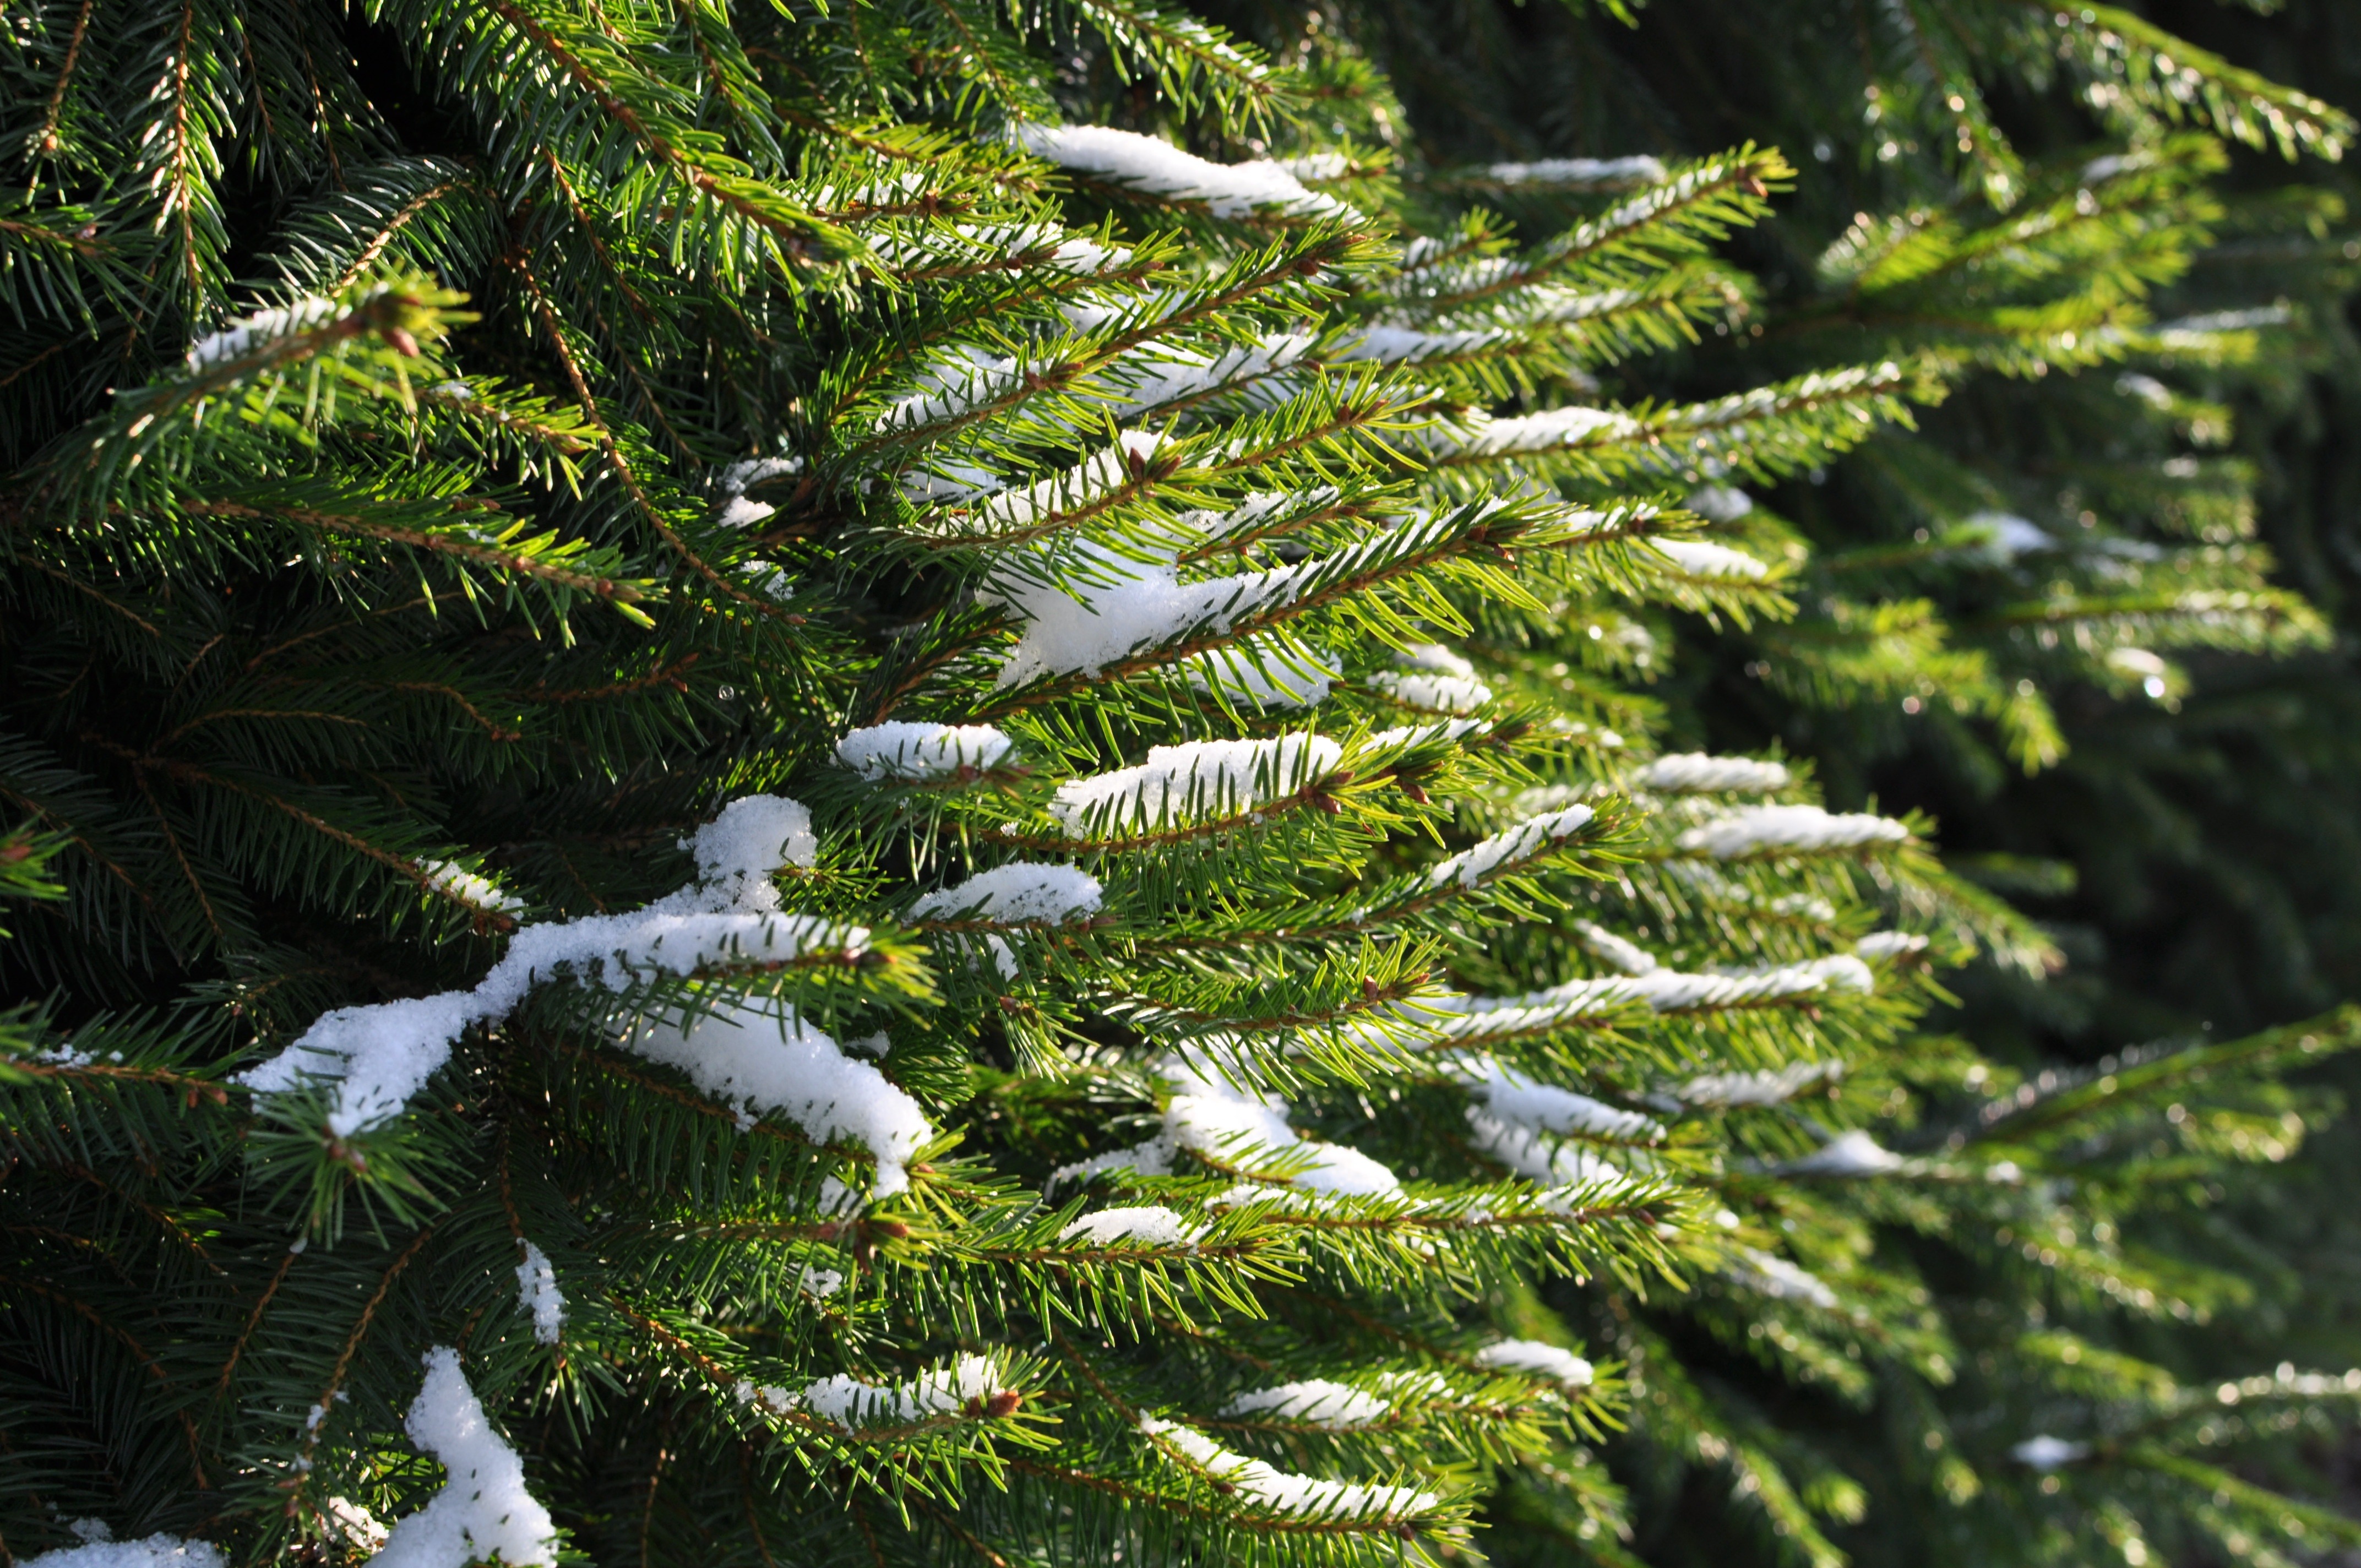
tree, forest, branch, snow, winter, plant, sunlight, evergreen, botany, fir, christmas tree, conifer, spruce, vegetation, rainforest, branches, ecosystem, biome, pine family, woody plant, temperate coniferous forest, land plant